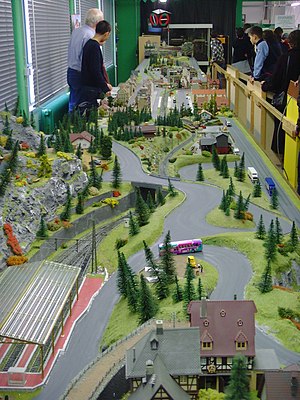
Faller Car System / Teknik
Car System-anlæg i Verkehrsmuseum Karlsruhe.
Car System er et system til kørende modelbiler udviklet af det tyske firma Faller. Systemet kan bruges som supplement til modeltog på modeljernbaneanlæg, eller der kan laves rene Car System-anlæg. Systemet blev introduceret på legetøjsmessen i Nürnberg i 1989.